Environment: real
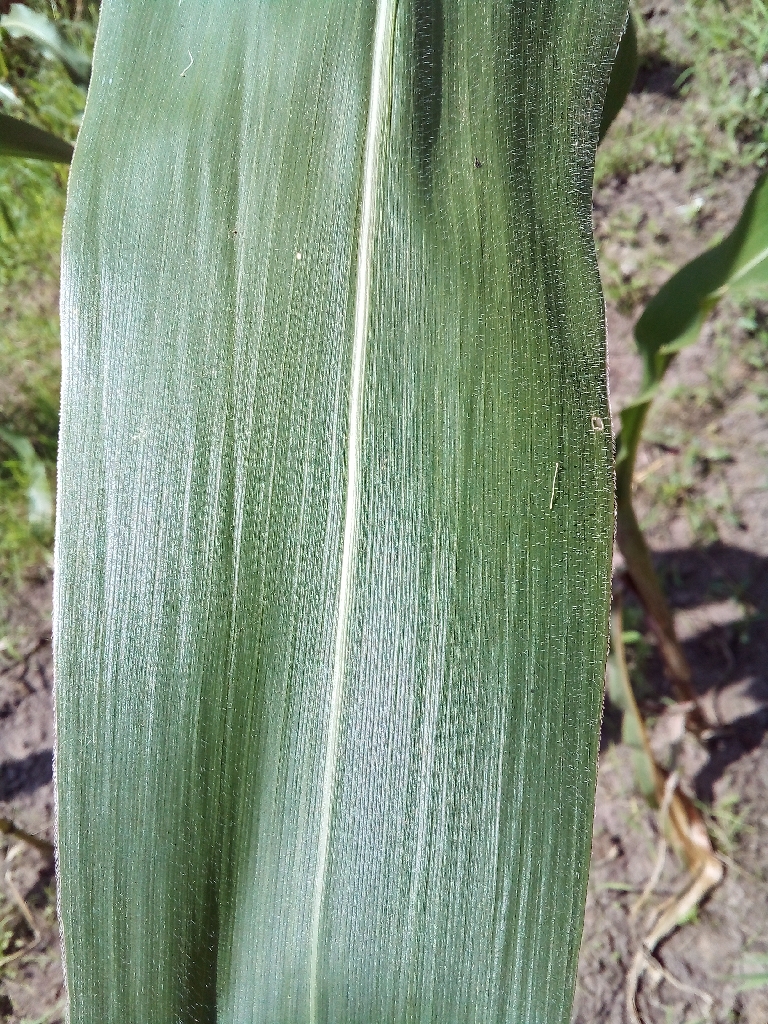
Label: healthy